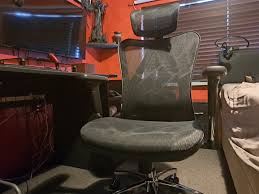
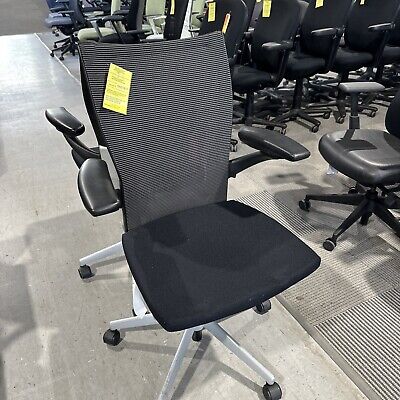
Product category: items_chair
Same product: no